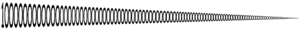
Le nombre gogol (10100). Italiano: Il numero Googol
En mathématiques, un gogol est l'entier naturel dont la représentation décimale s'écrit avec le chiffre 1 suivi de 100 zéros :